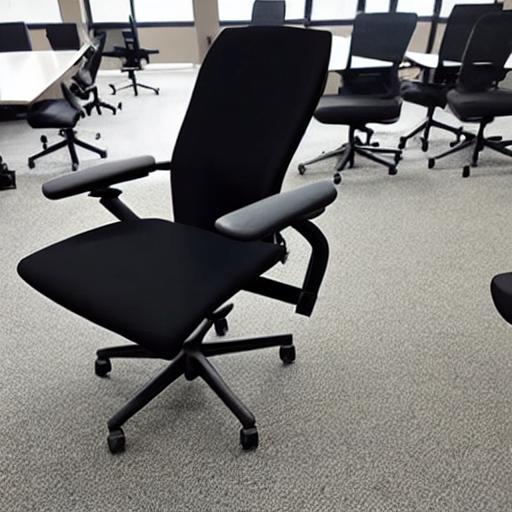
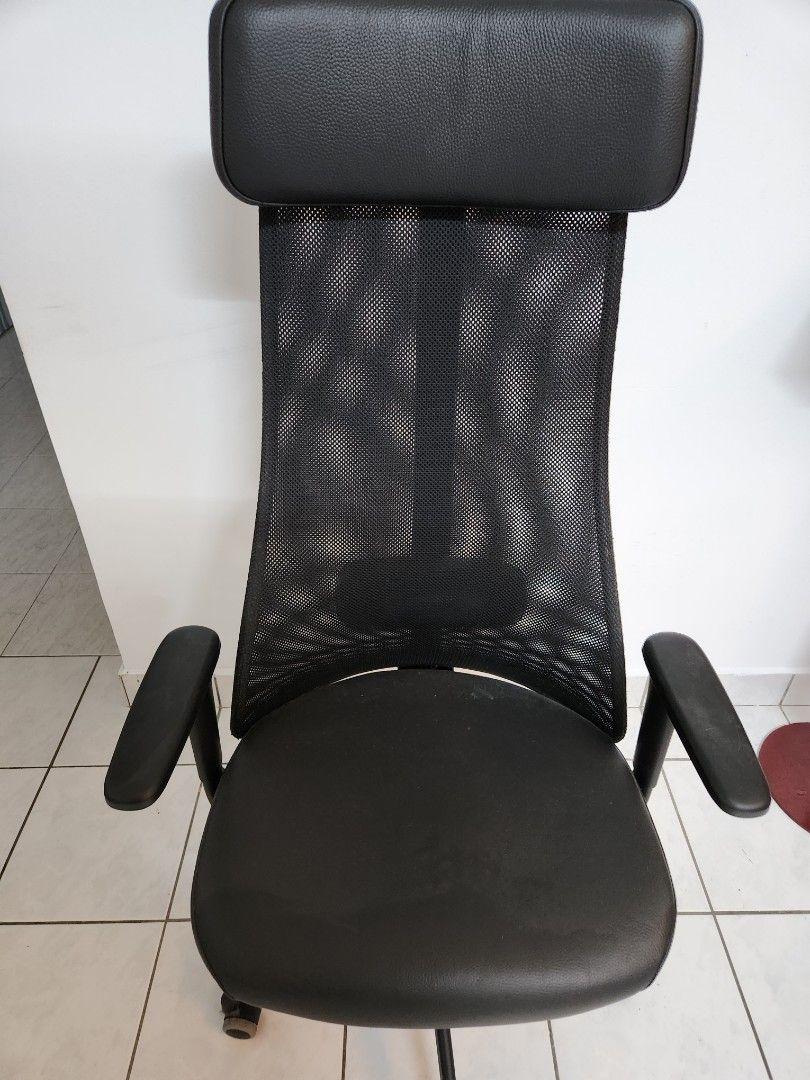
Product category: items_chair
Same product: no